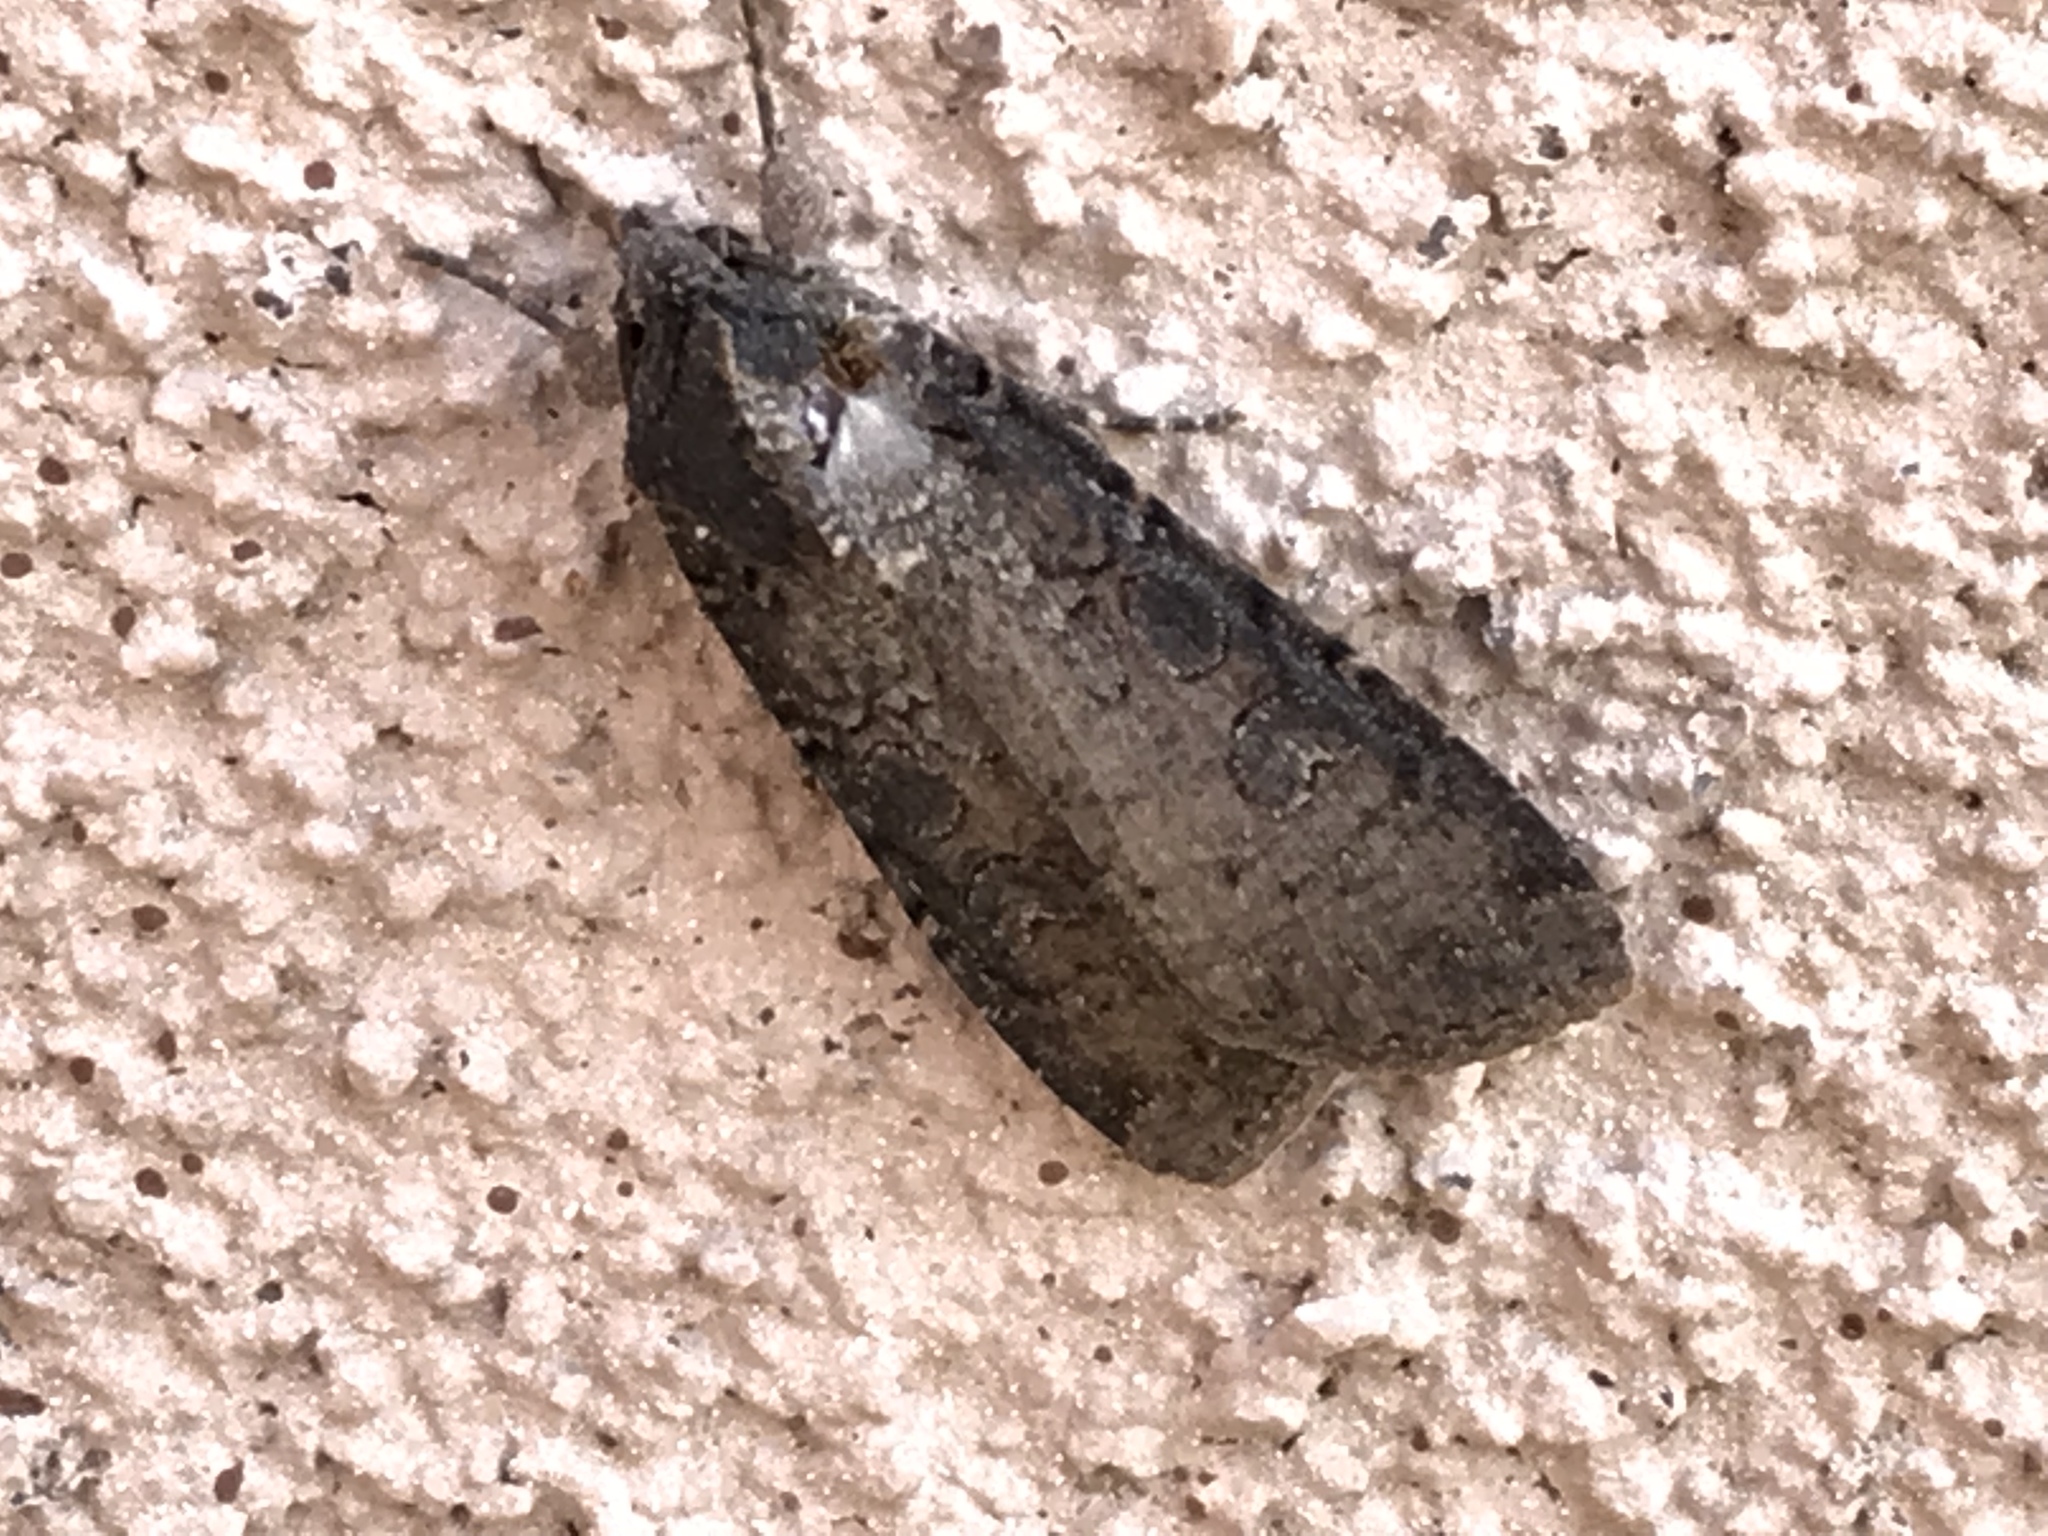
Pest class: cutworms